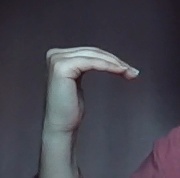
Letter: haa